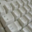
Label: keyboard